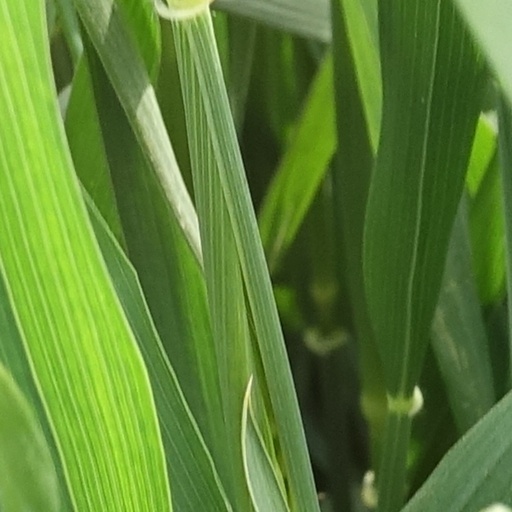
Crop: wheat